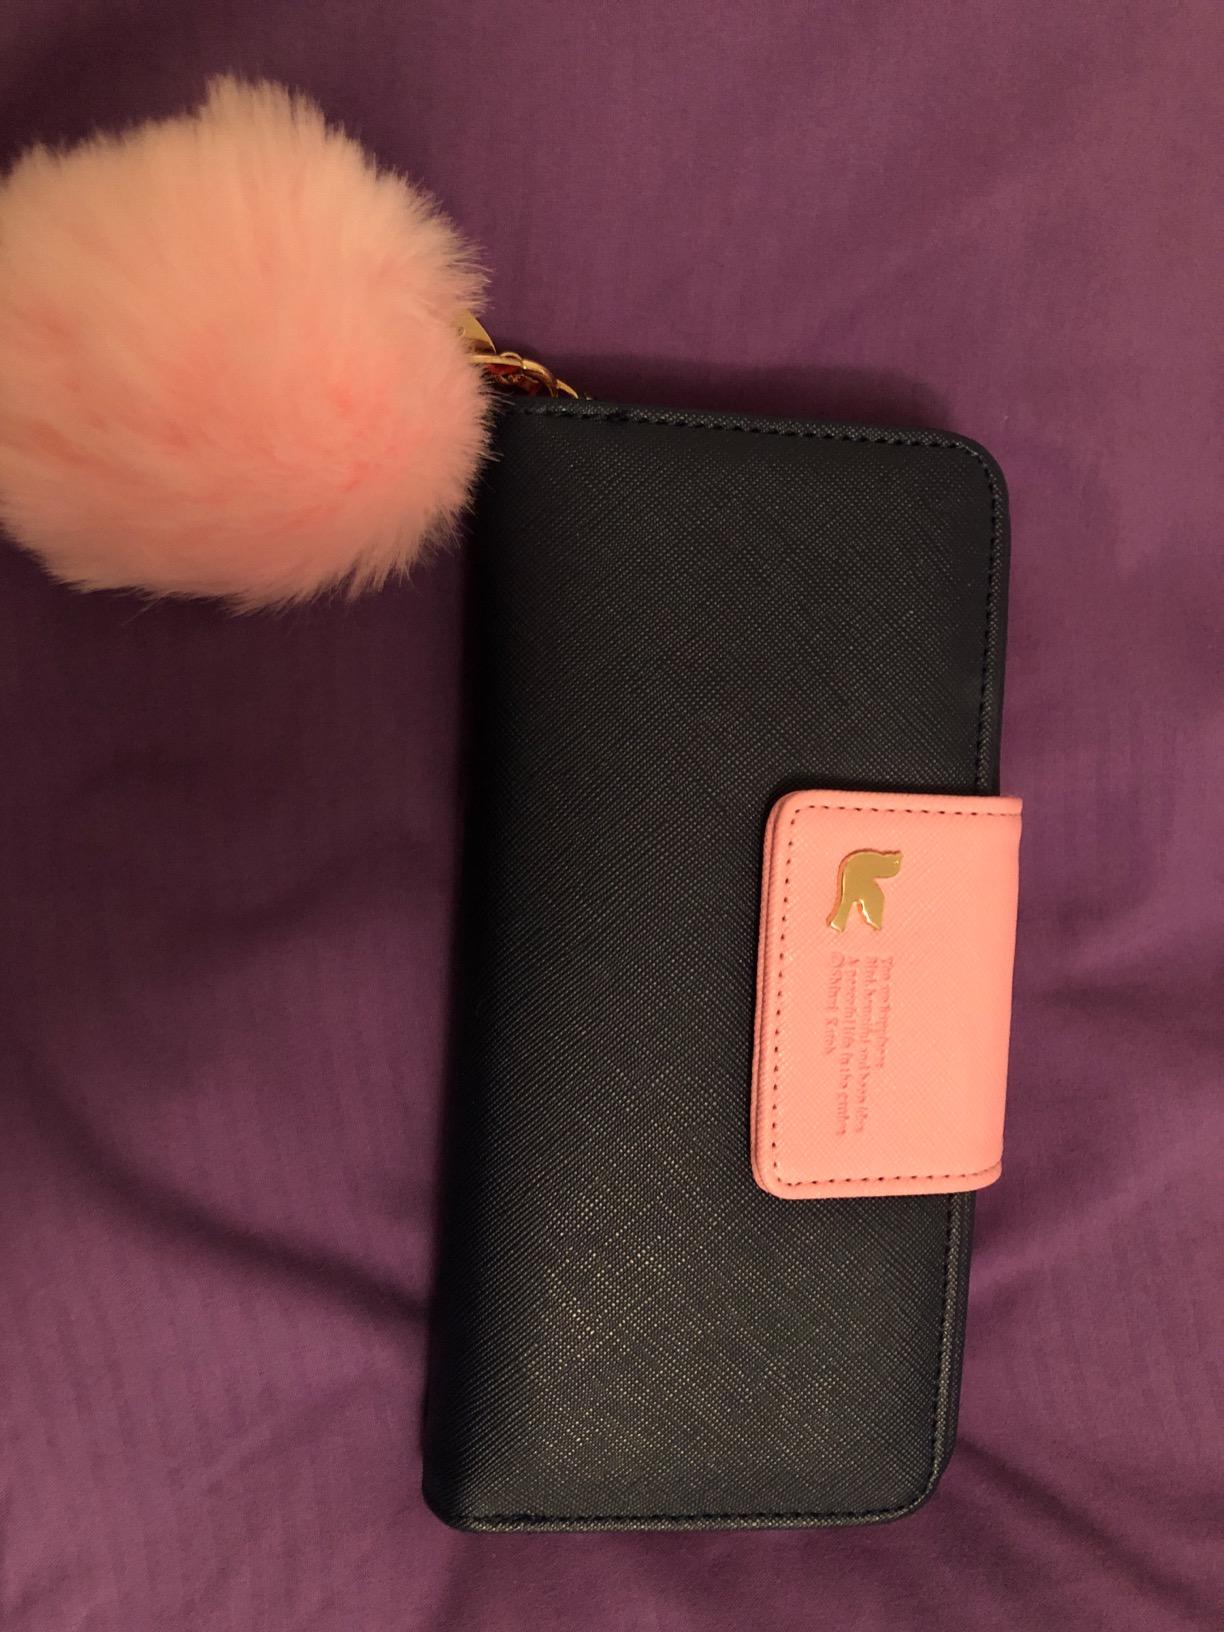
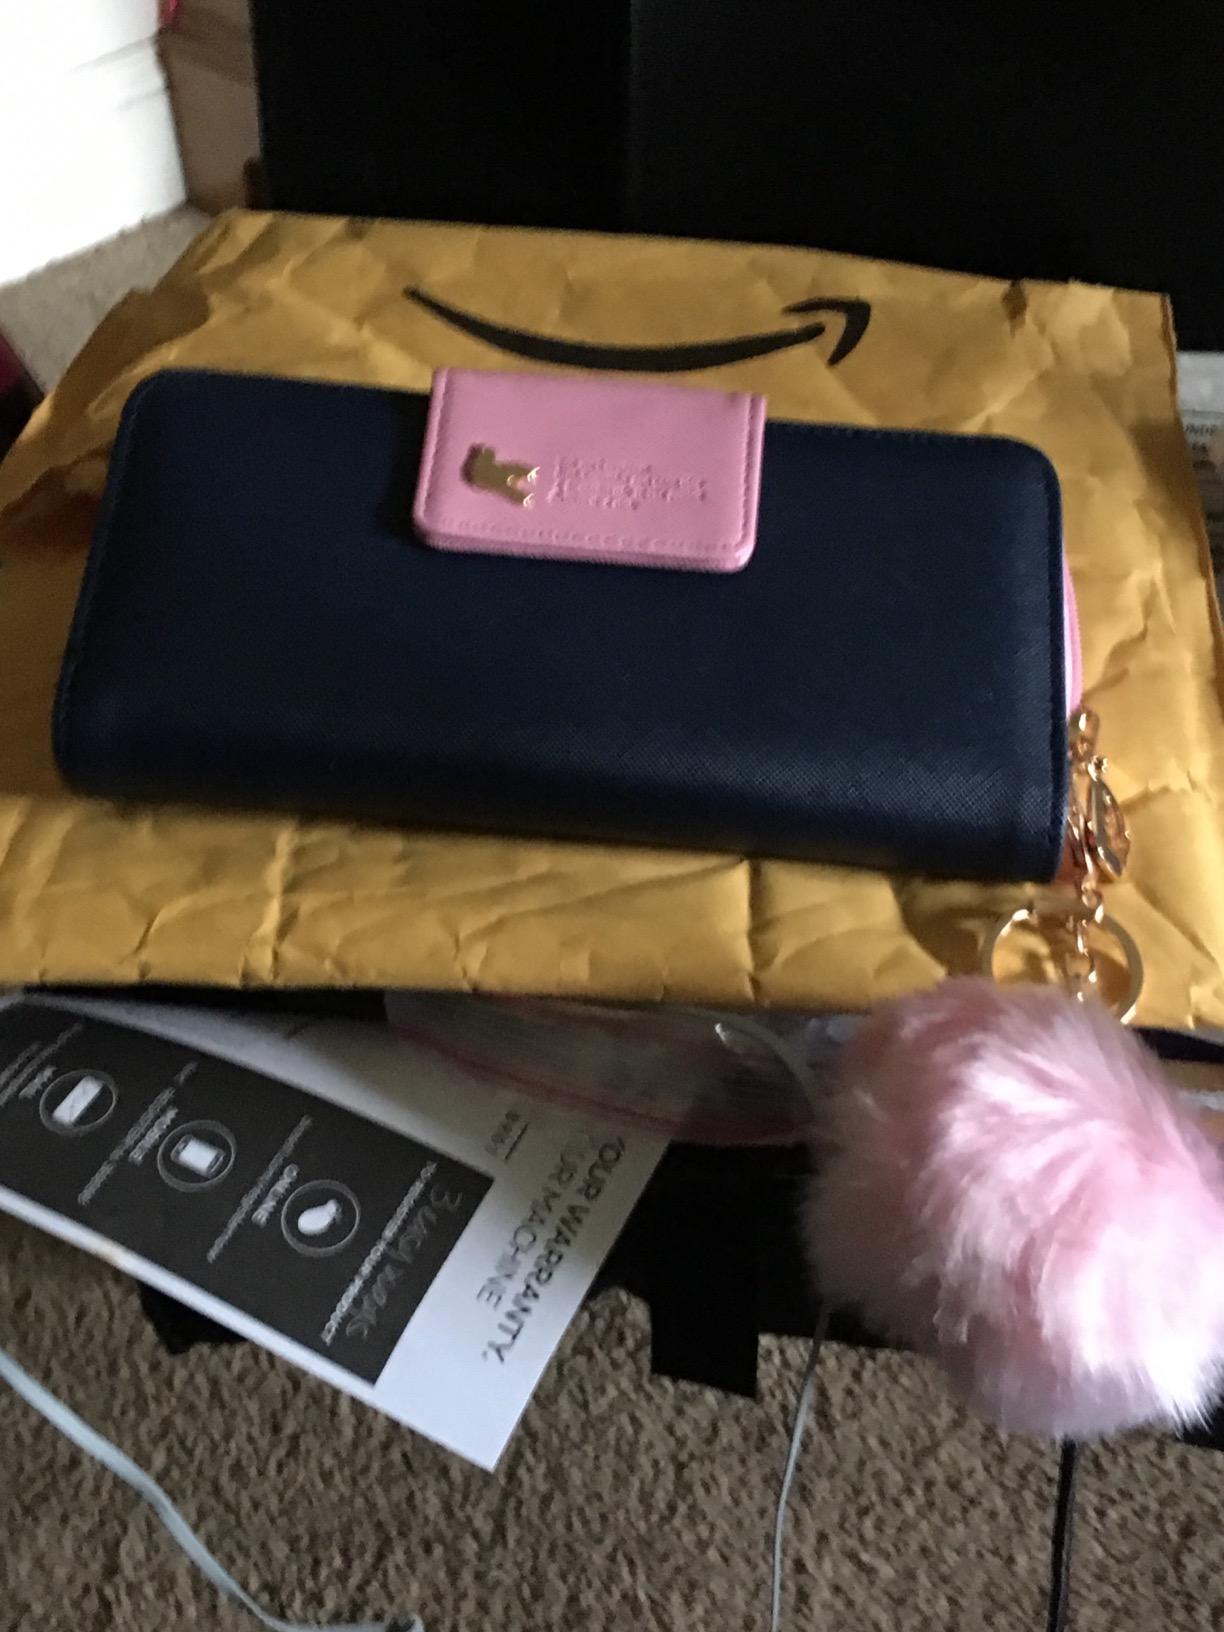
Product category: accessories_handbag
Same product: yes